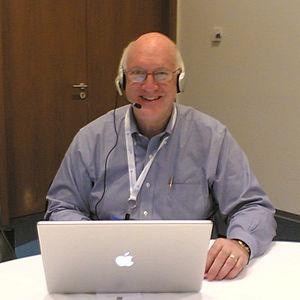
Steve Crocker est l'inventeur des Requests For Comment créées en 1969. Il est aussi l'auteur de la première RFC intitulée Host Software, et de nombreuses autres.
Les requests for comments, littéralement « demande de commentaires », sont une série numérotée de documents officiels décrivant les aspects et spécifications techniques d'Internet, ou de différents matériels informatiques. Peu de RFC sont des standards, mais tous les documents publiés par l'IETF sont des RFC.